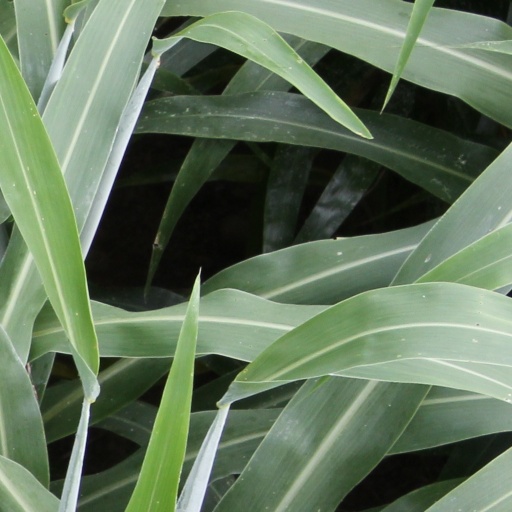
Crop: sorghum